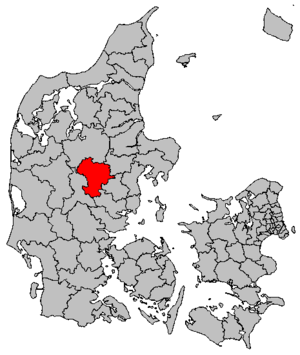
Silkeborg est une commune du Danemark située dans la région du Jutland-Central ; c’est également le nom de son chef-lieu. La commune comptait 93 054 habitants en 2019, pour une superficie de 864,89 km².